History of the United States (2016–present)

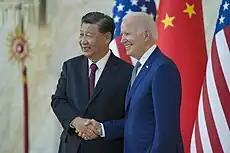
Joe Biden and Xi Jinping at the G20 Summit in Bali, 2022

Donald Trump was reelected in the 2024 presidential election to a second non-consecutive term and Vice President Harris conceded to and congratulated Donald Trump on November 6 after his victory in the election. Donald Trump became the second nonconsecutive elected president being the first since Grover Cleveland was reelected to a second term in 1892. This time, Donald Trump won both the electoral college and popular vote as opposed to 2016 where he won the electoral college but not the popular vote.